Nouainville

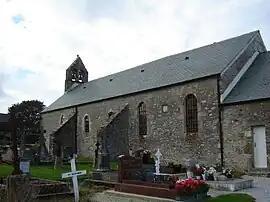
The roman church of Nouainville

Nouainville is a commune in the Manche department in Normandy in north-western France.